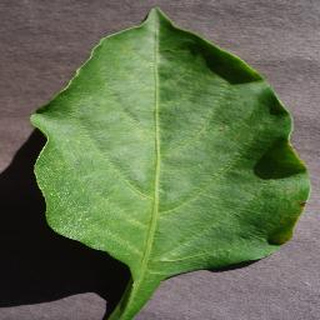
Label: healthy_bell_pepper